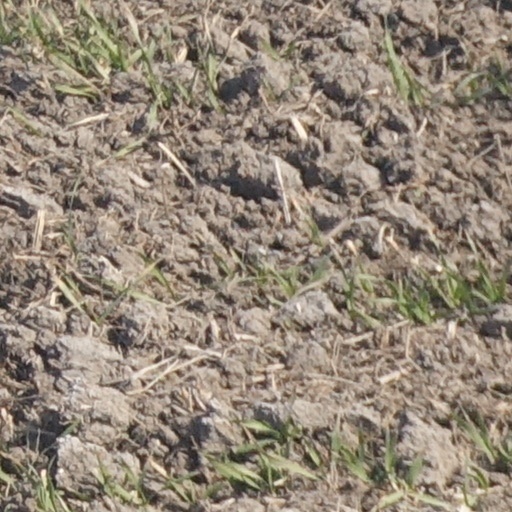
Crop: wheat